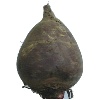
Label: Beetroot 1